Norm Crewther

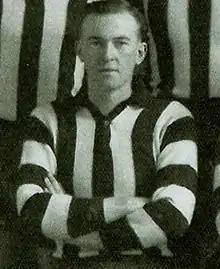
Crewther during his Collingwood career

Norm Crewther (14 May 1919 – 20 October 2010) is a former Australian rules footballer who played with Collingwood in the Victorian Football League (VFL).